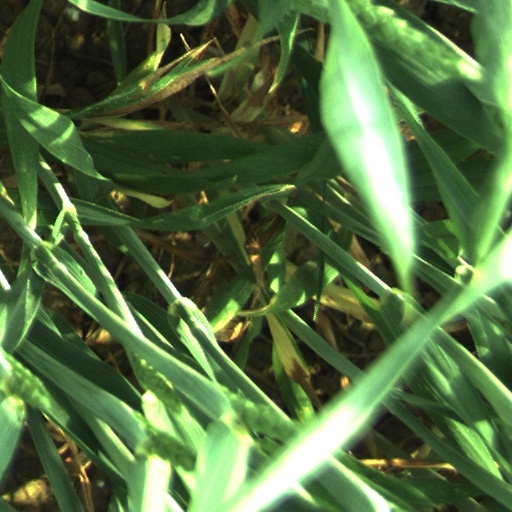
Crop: wheat